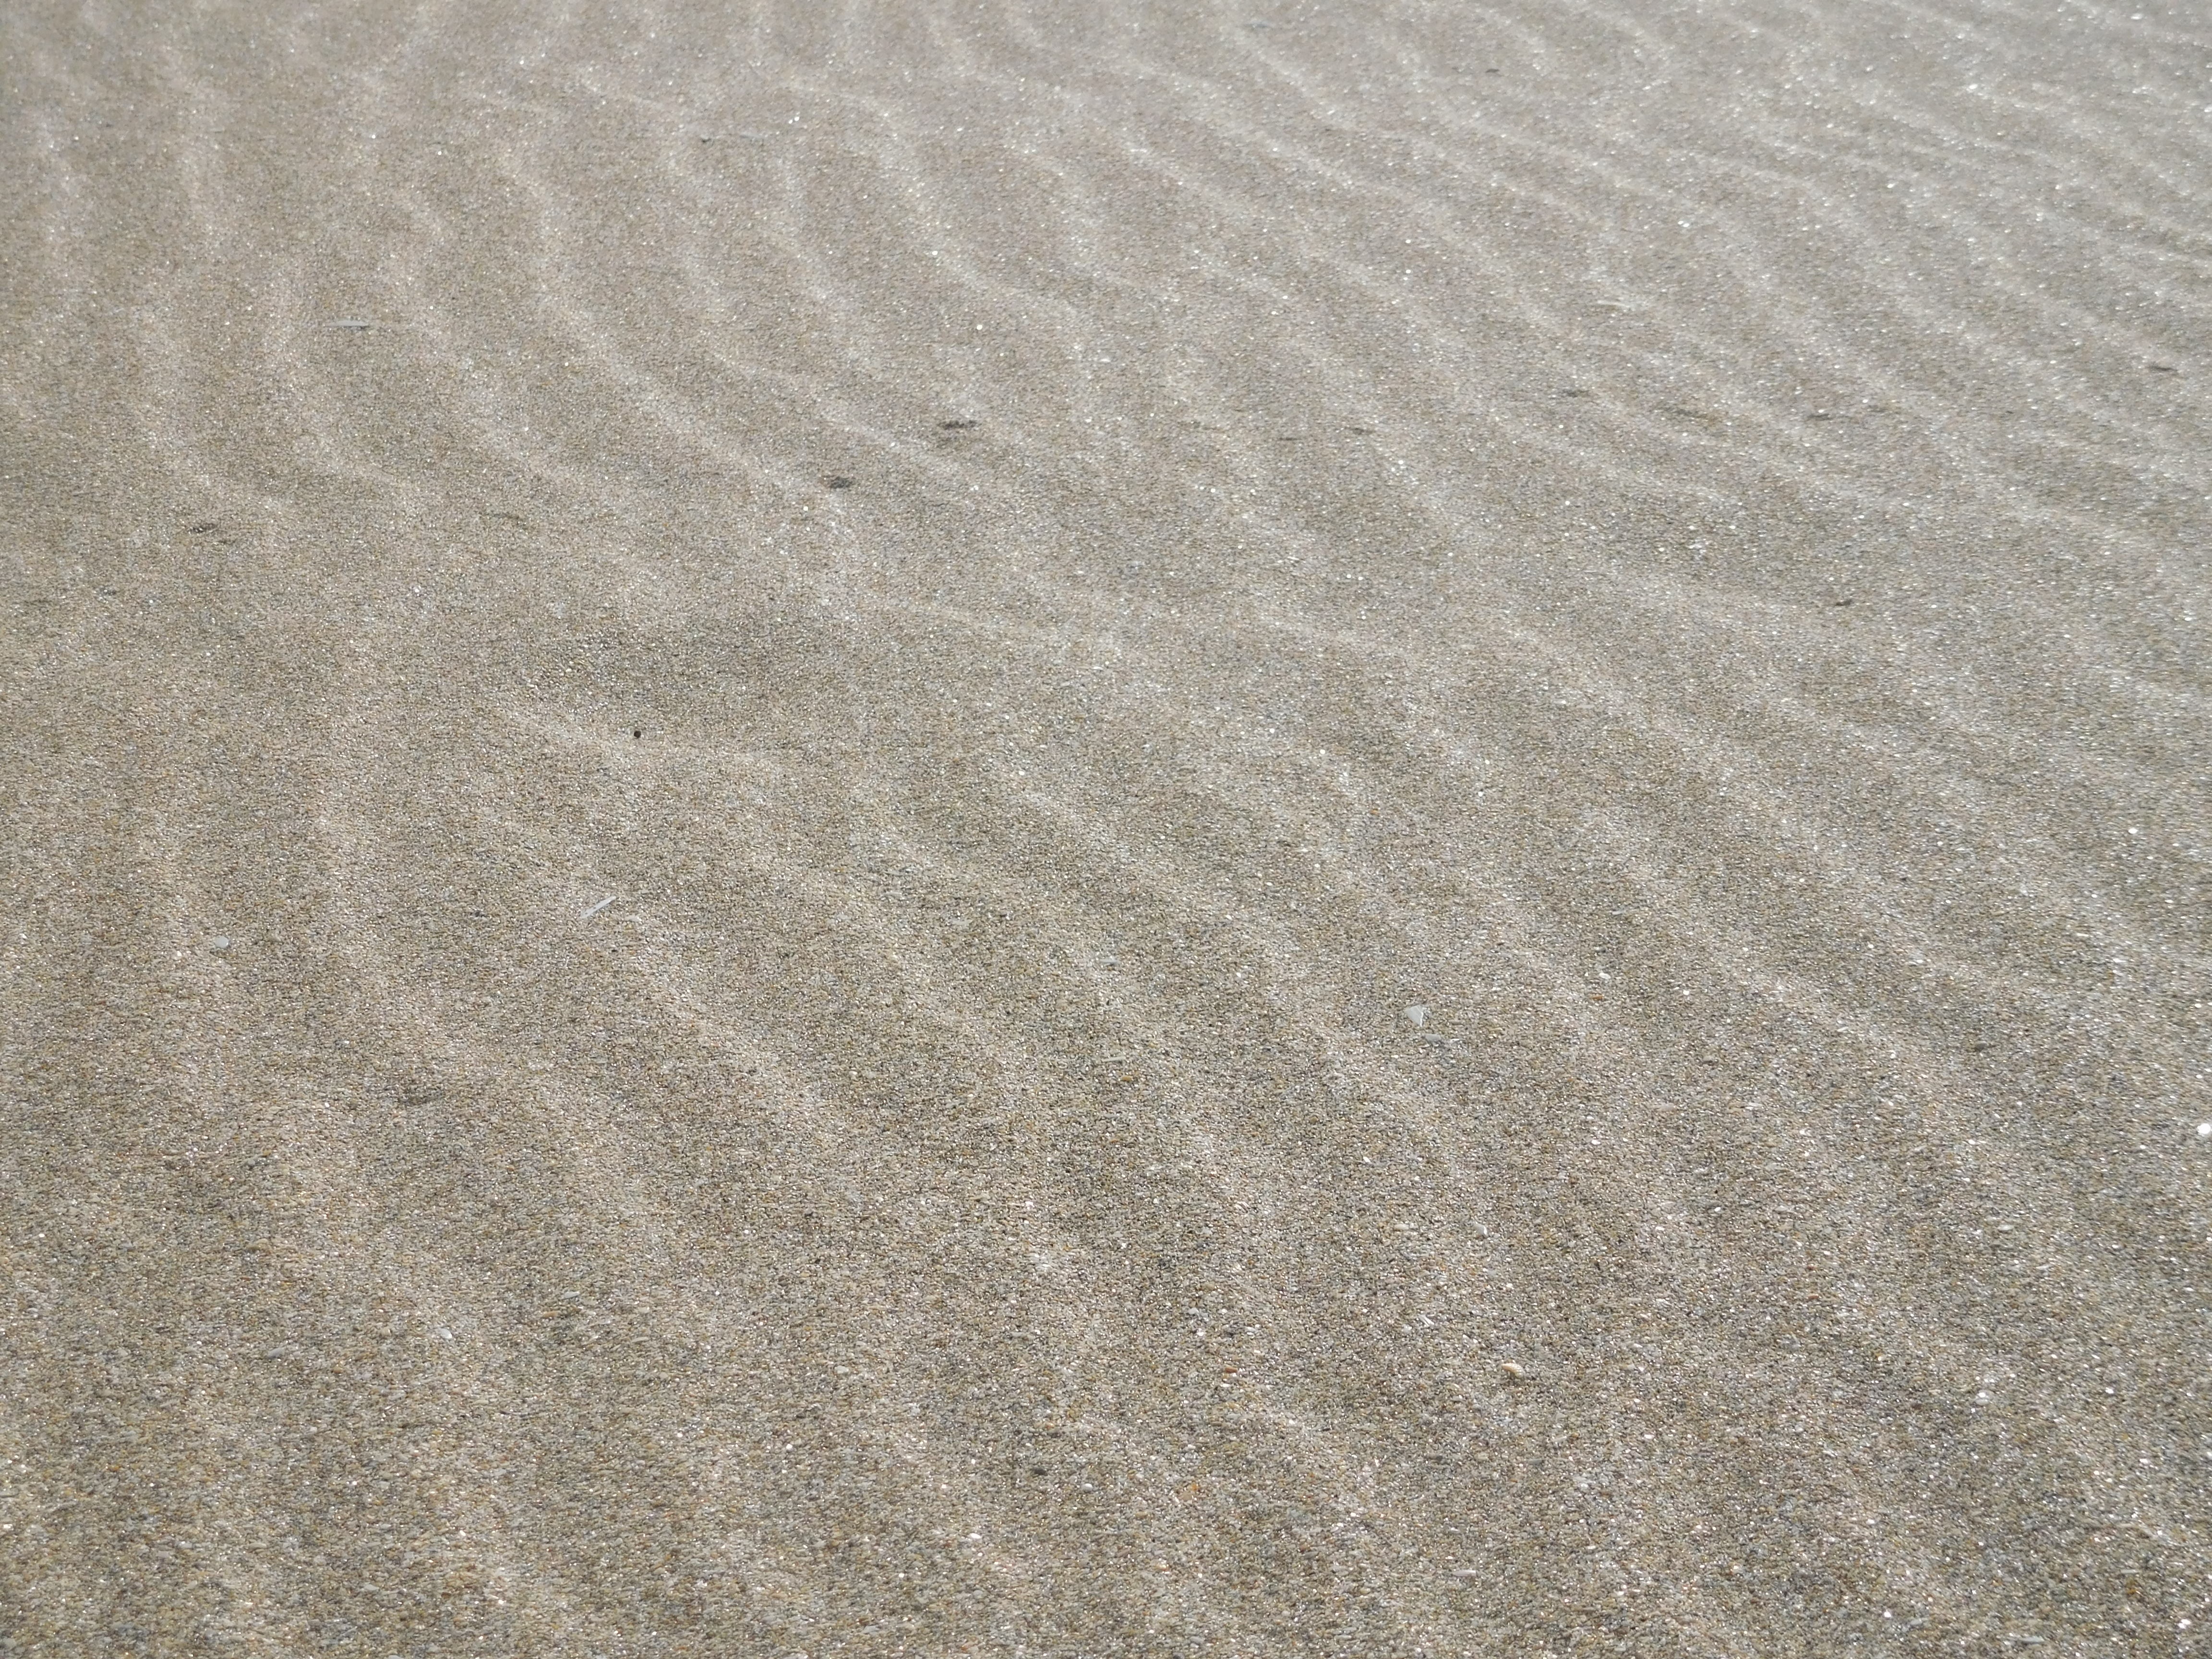
beach, sand, floor, line, material, textile, flooring, beach sand, road surface, laminate flooring